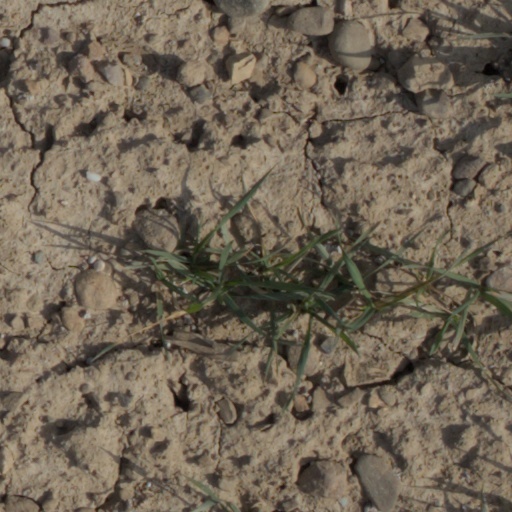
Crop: wheat